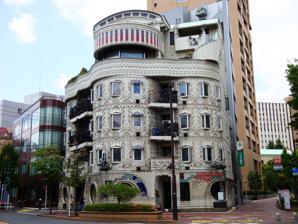
Building: Waseda El Dorado
Country: Japan
Year built: 1983
Waseda El Dorado Waseda El Dorado , also known as Rhythms of Vision , is a building designed by the Japanese architect Von Jour Caux and built in August, 1983. It is located near the Waseda University campus in Shinjuku, Tokyo , Japan . The building design is a mixture of revival Art Nouveau (or Arts and Crafts ) and Japanese culture . Its interior features a Buddhist stave's giant hand pointing down from a ceiling of stained glass . The curving wrought-iron balconies take the form of lily pads, and the wrought-iron banister gracefully zigzags past elegant Art Deco stained-glass windows. Tattoo -designs adorn the ceramic figures, green-gold wallpaper is imprinted by Edo-style woodblocks , and iridescent tiles reflect the art of inlaid mother-of-pearl . Gallery Corridor Lobby Ground-floor window Detail of the facade Stained-glass window External links Wikimedia Commons has media related to Waseda El Dorado . Waseda El Dorado at the Official site of Von Jour Caux The architecture of Tōkyō by Hiroshi Watanabe 35°42′29.7″N 139°43′18.9″E / 35.708250°N 139.721917°E / 35.708250; 139.721917 v t e Waseda University Located in : Tokyo, Japan Undergraduate Schools International Liberal Studies Graduate Schools Asia-Pacific Studies Facilities Ōkuma Auditorium Ōkuma Garden Waseda El Dorado Waseda University Library Waseda University Junior and Senior High School Waseda University Honjo Senior High School Waseda Shibuya Senior High School in Singapore Waseda University Tsubouchi Memorial Theatre Museum Organizations Waseda University Rugby Football Club Cheerleading Club Waseda Big Bears football Miscellaneous History Campus Library Faculty Alumni Waseda–Keio rivalry Waseda-SAT2 Founded : 1882 Students : 51,129 Endowment : Category Commons